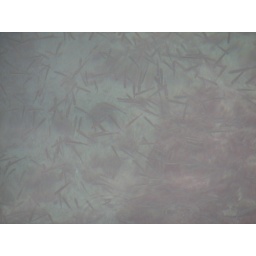
close up of a million fish in the water